Sky position (RA, Dec in degrees): 343.773, -0.415
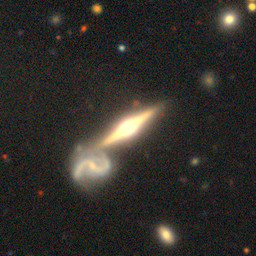
Galaxy morphology: Merging Galaxies